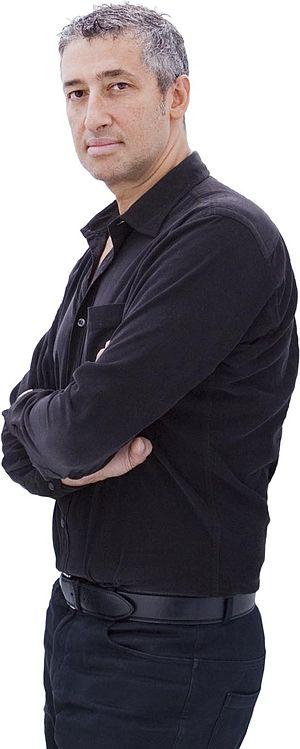
Hani Rashid est un architecte canadien.
Asymptote est une agence d’architecture créée en 1988 et basée à New York par Lise-Anne Couture, née en 1959, et Hani Rashid, né en 1958. Depuis le début, ces deux derniers sont les principaux associés de cette agence.